Marco Antonelli

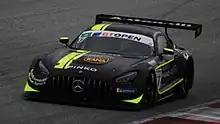
Antonelli driving the Mercedes-AMG GT3 Evo during the 2022 International GT Open

Marco Antonelli (born 18 July 1964) is an Italian racing driver and motorsport executive who most recently competed in the 2025 GT Winter Series for AKM Motorsport.